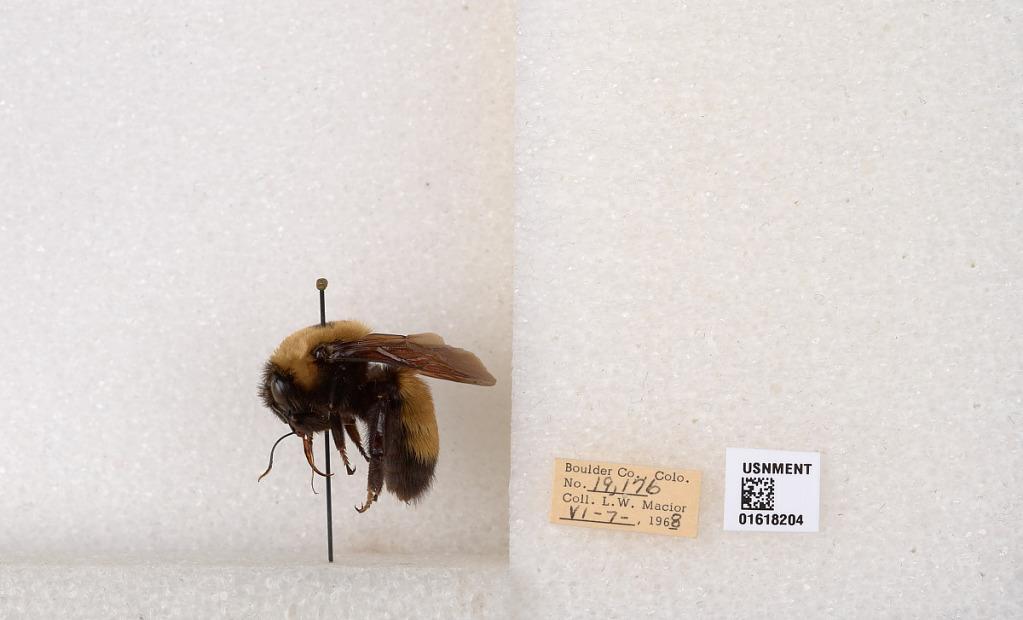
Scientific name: Bombus (Bombus) nevadensis Cresson
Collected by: L. Macior
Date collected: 1968-6-7
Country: United States
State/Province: Colorado
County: Boulder
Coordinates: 40.0925, -105.358